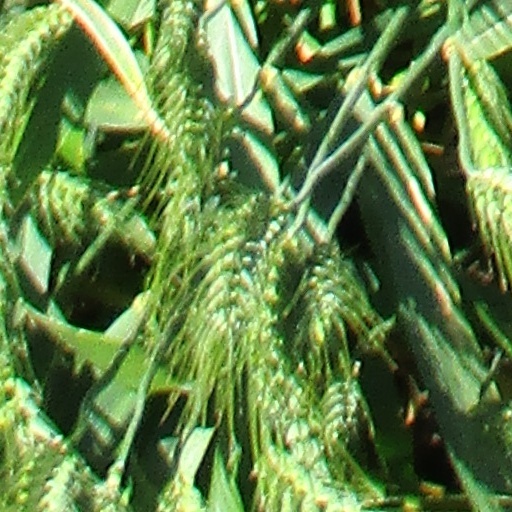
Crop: wheat